Betsy Price

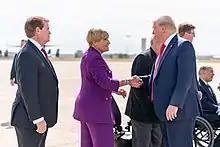
Price shakes hands with President Donald Trump in 2019

Beginning in the late 1980s, Price ran her own car title and licensing company from her father's car business for 17 years, during which she involved herself in title lending reform at the state level and became active in other community affairs such as the FWPD's Bike Officers Citizens Support Club. She had also been the Vice President of the Red Cross. Price served on numerous boards, commissions, and professional associations.